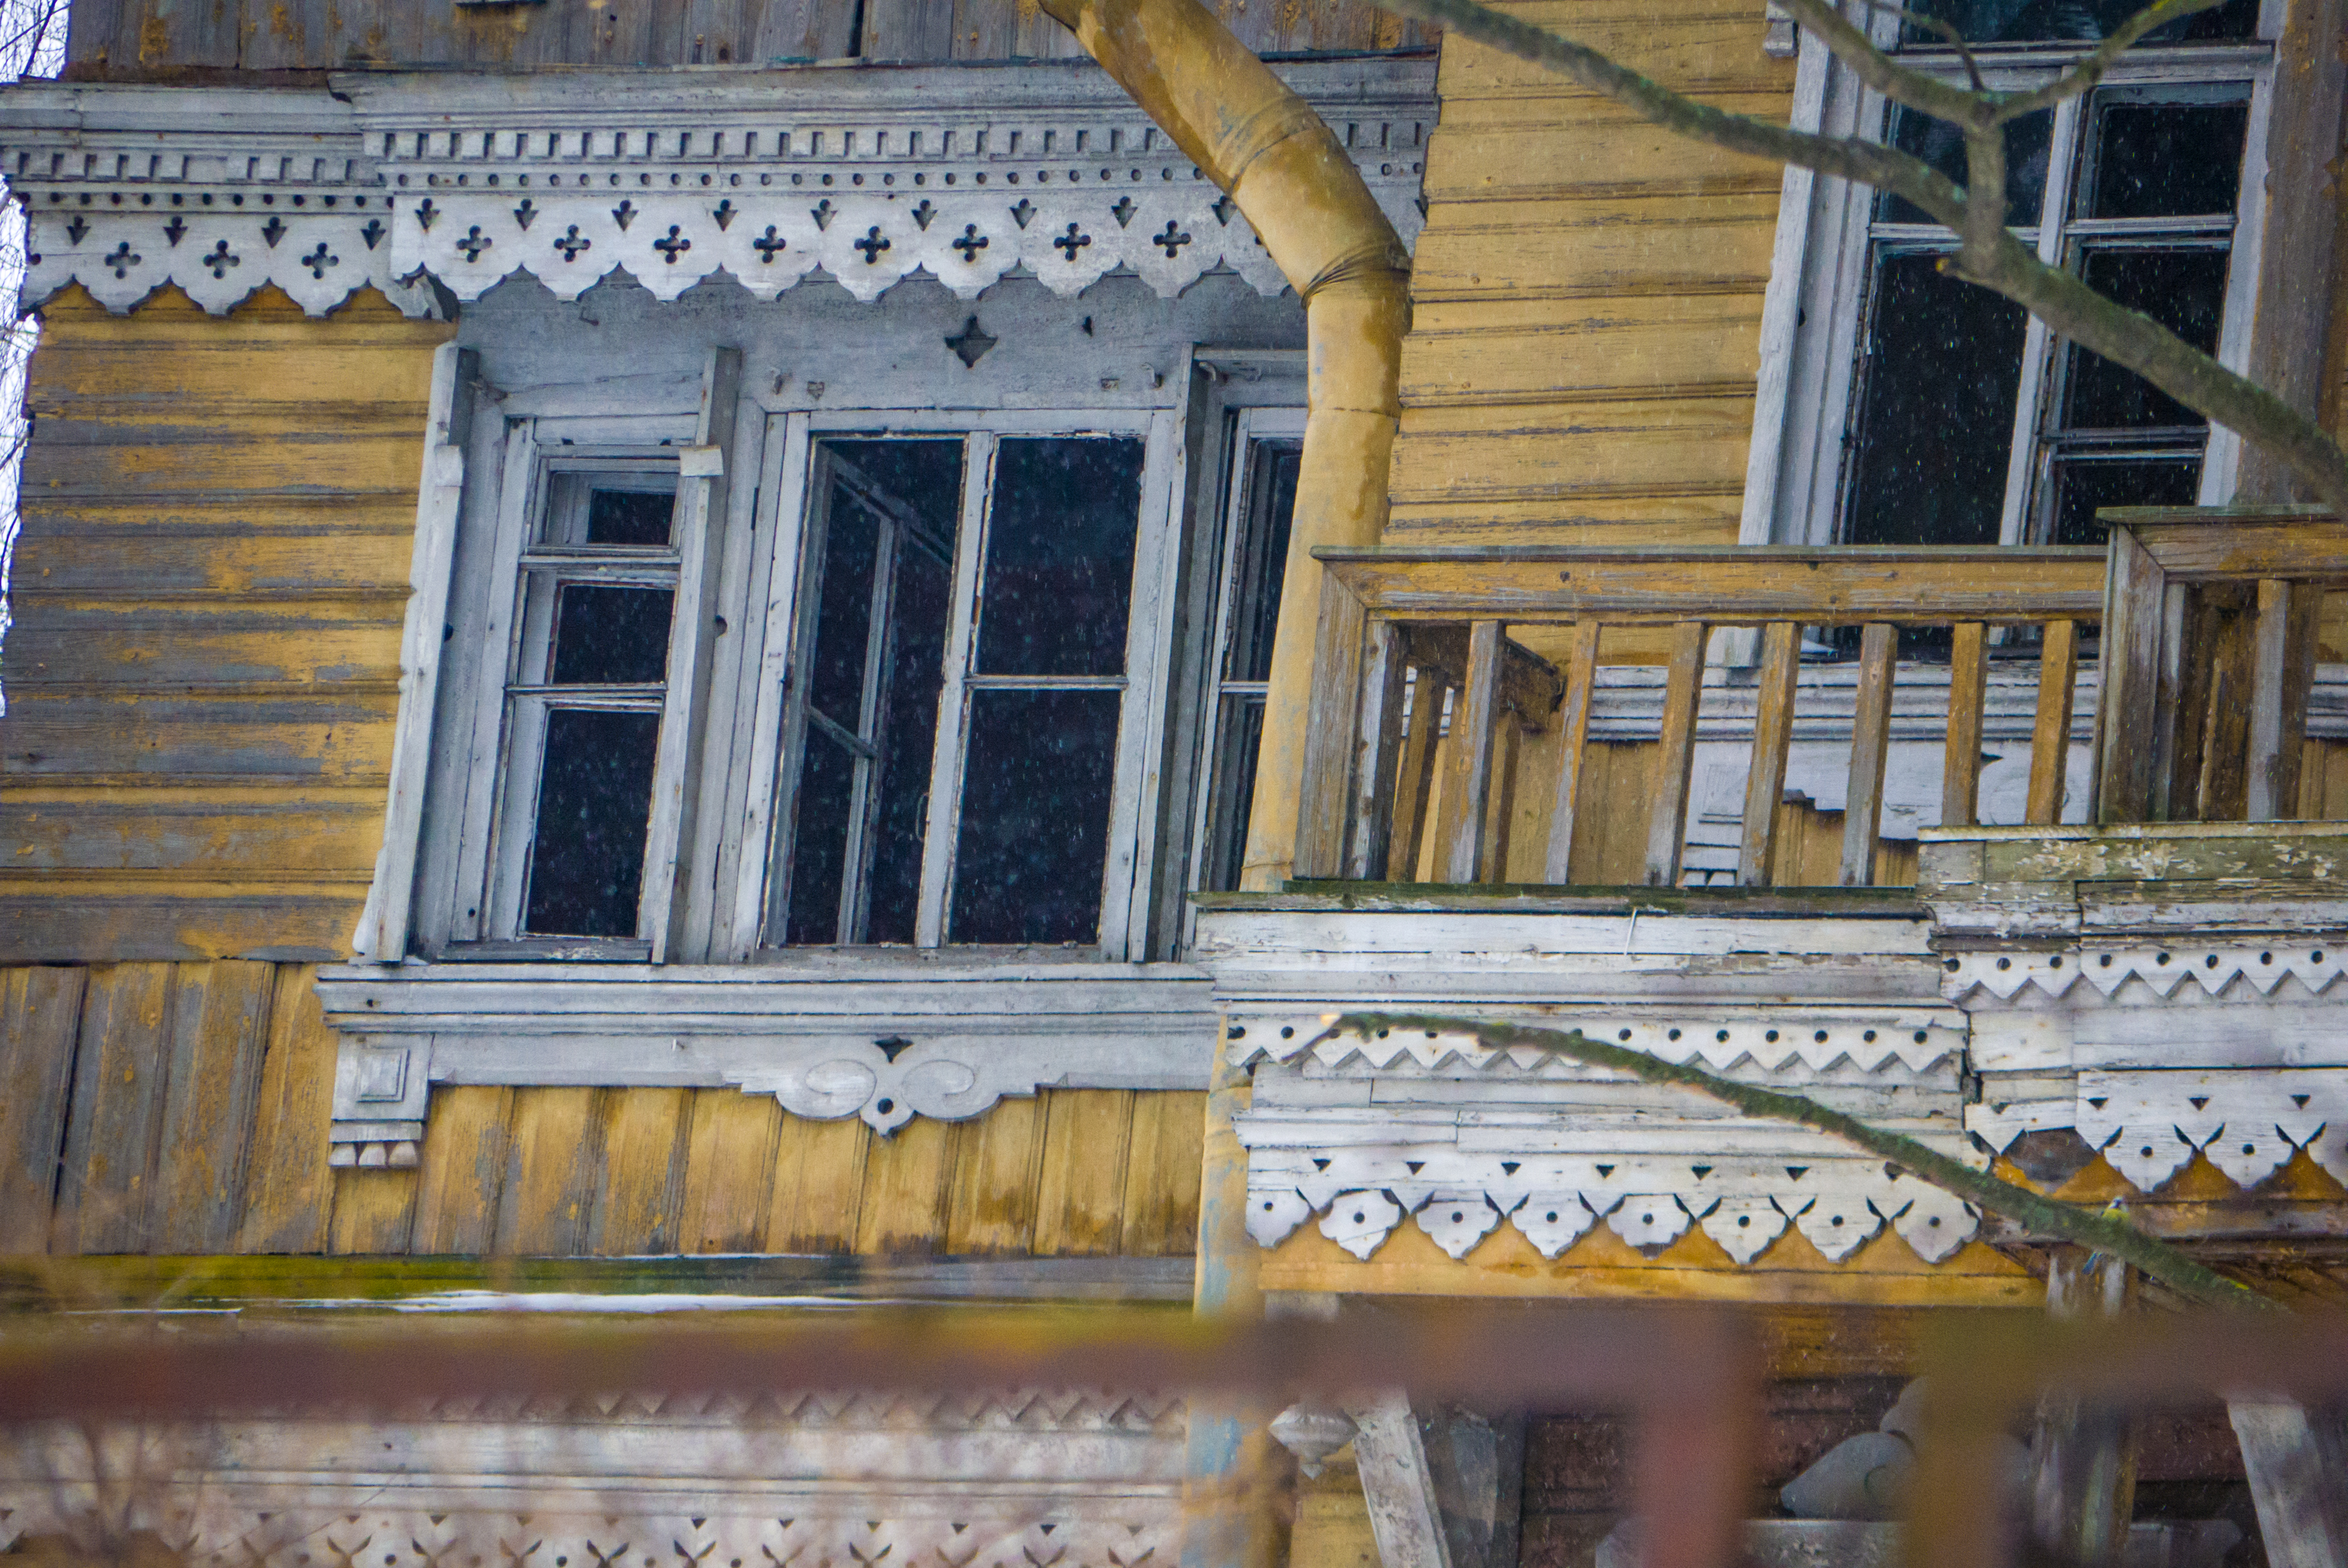
images, window, building, fixture, wood, house, neighbourhood, Material property, facade, cottage, siding, symmetry, roof, door, glass, sash window, baluster, city, brickwork, metal, beam, hardwood, home, stairs, molding, balcony, handrail, daylighting, log cabin, lumber, tree, porch, classical architecture, column, winter, apartment, arch, shed, curtain, estate